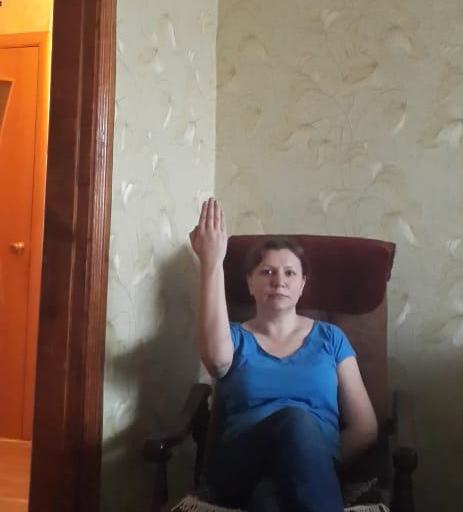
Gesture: stop_inverted